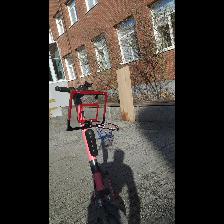
Label: NonHuman